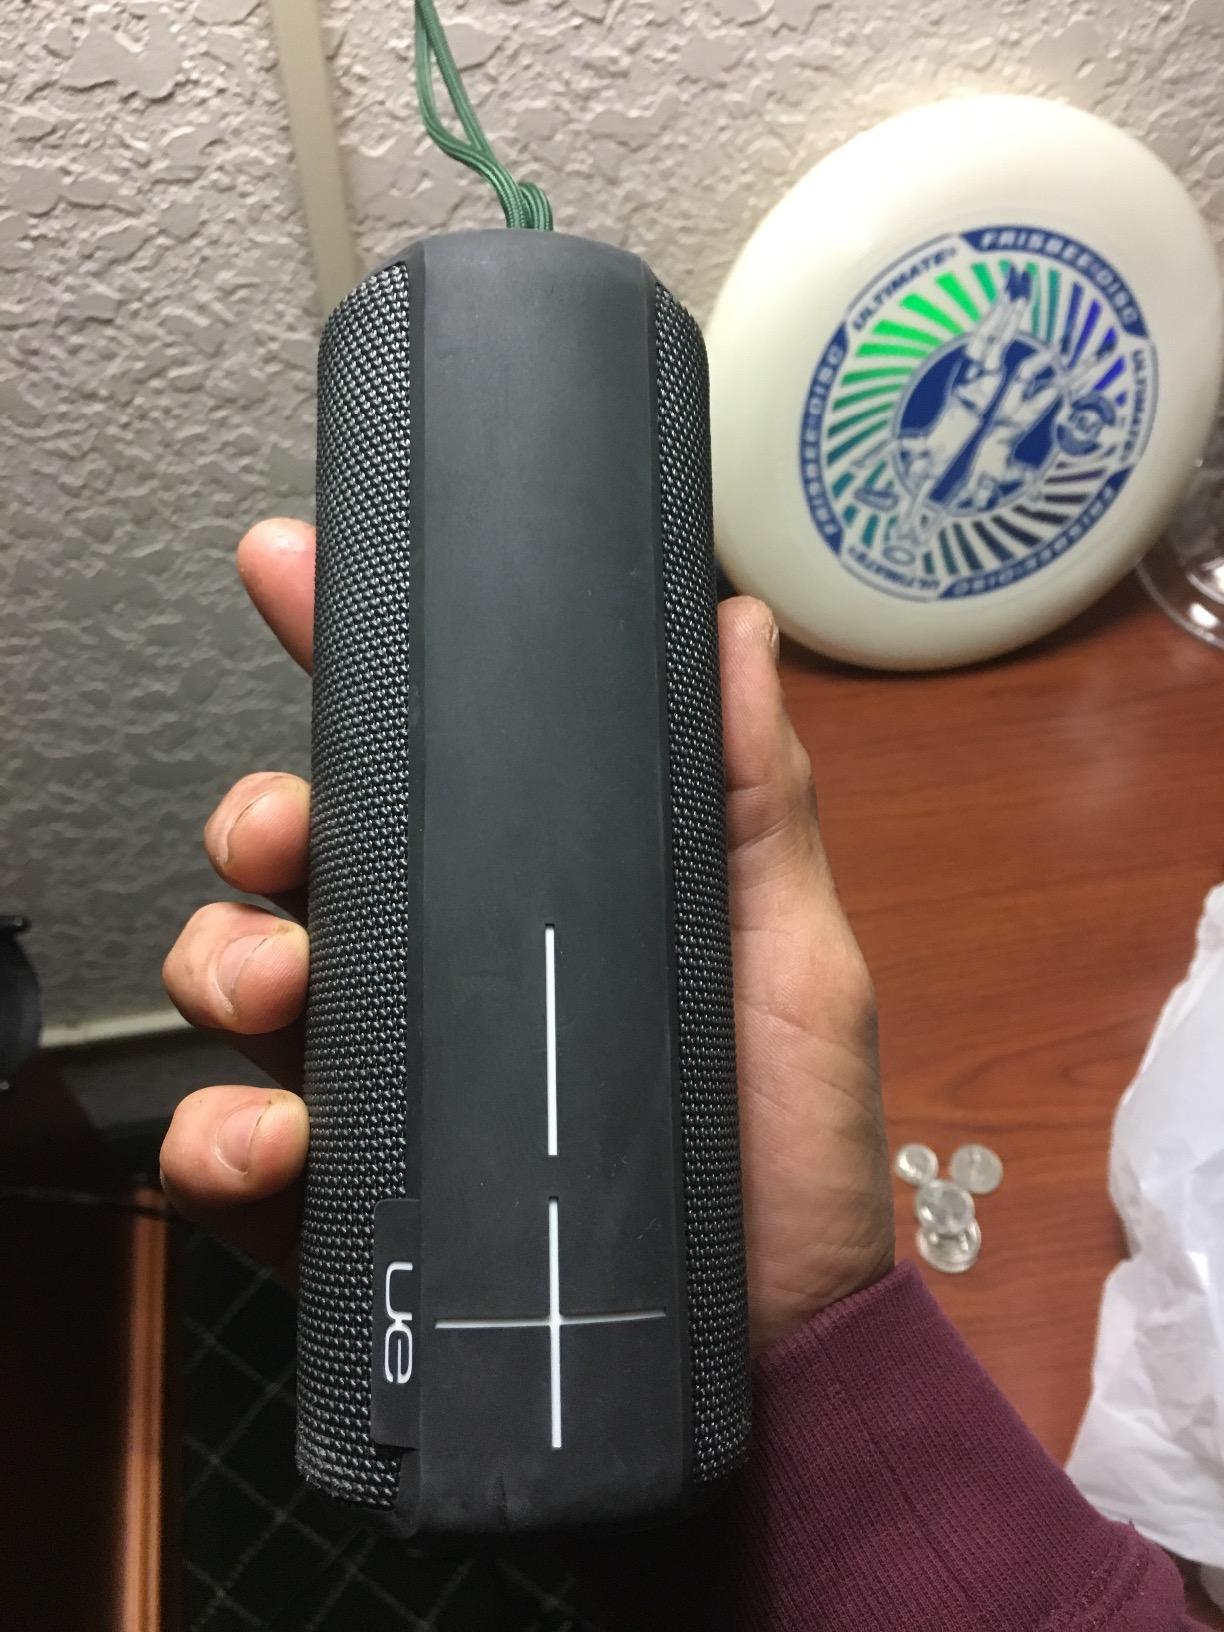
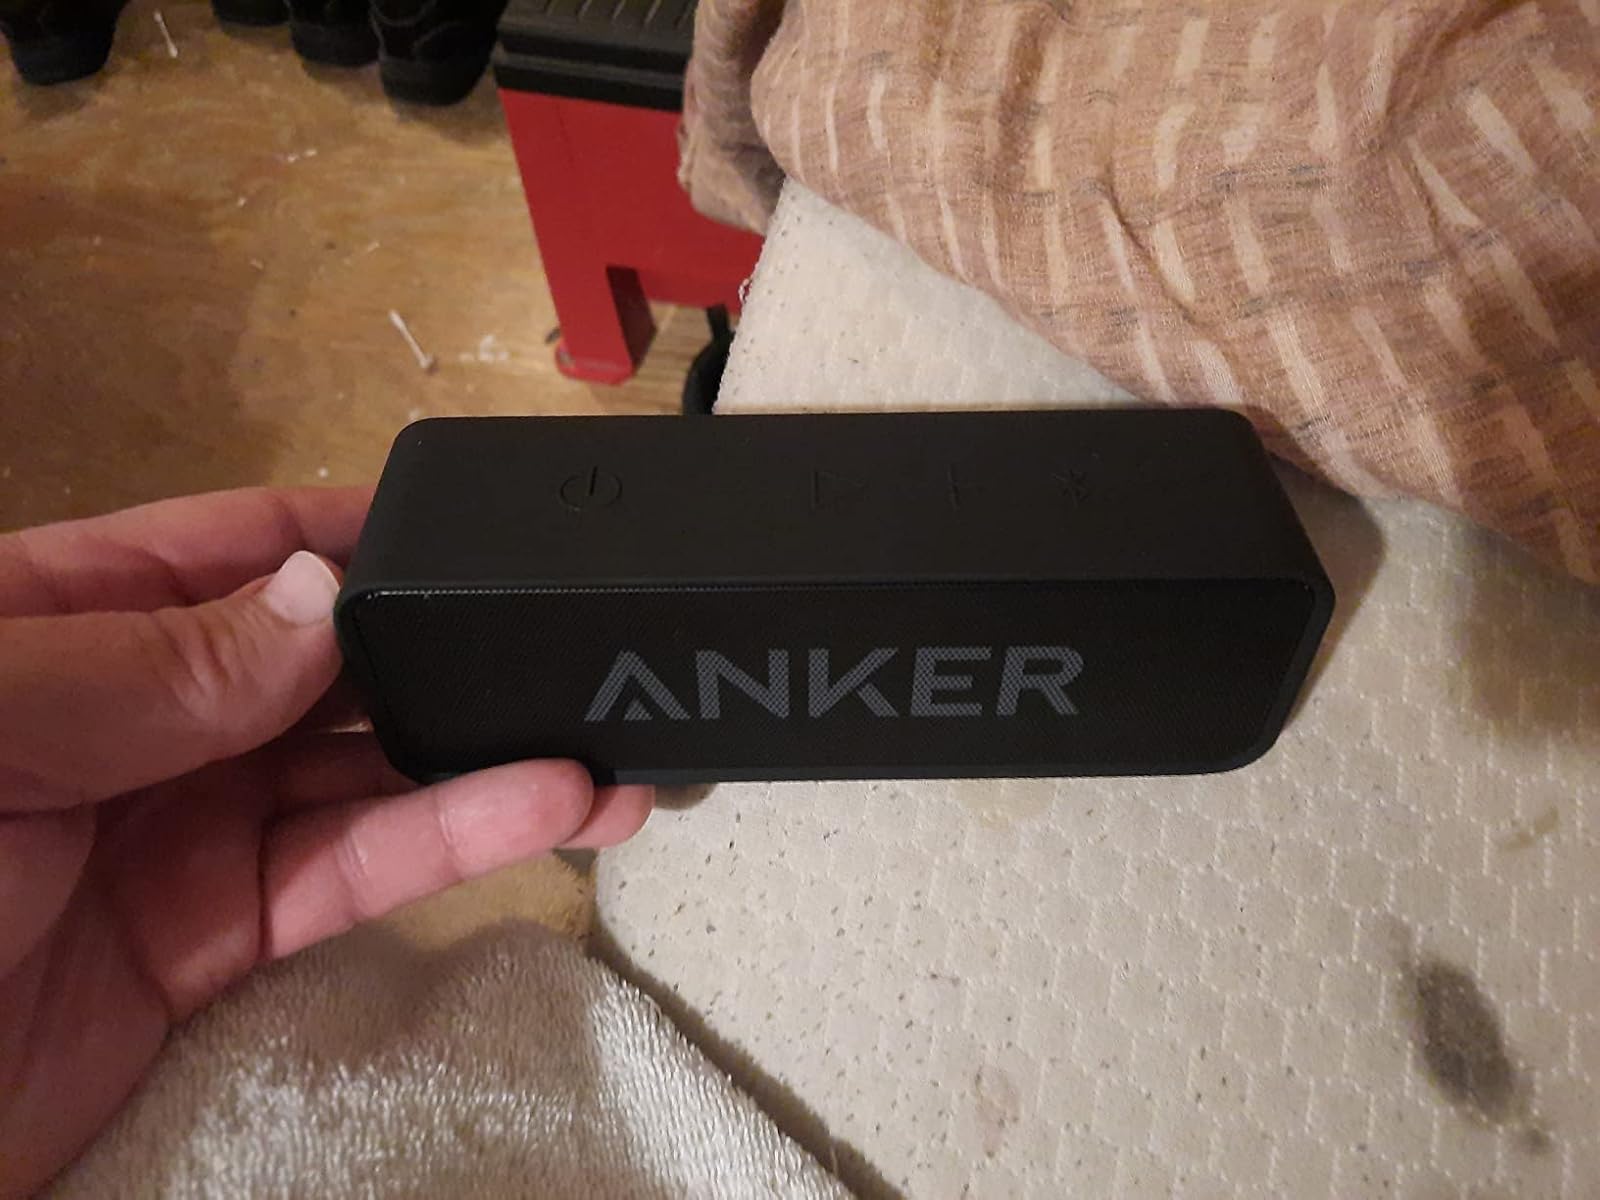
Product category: speaker
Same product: no